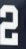
Number: 2